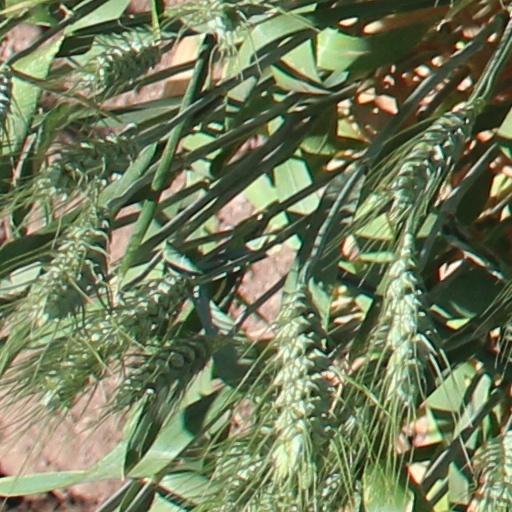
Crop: wheat